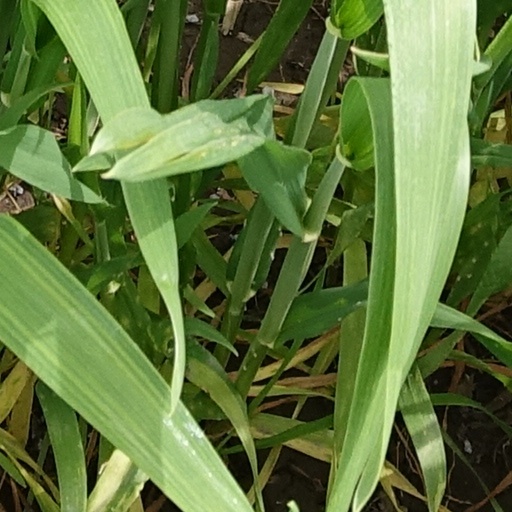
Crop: wheat